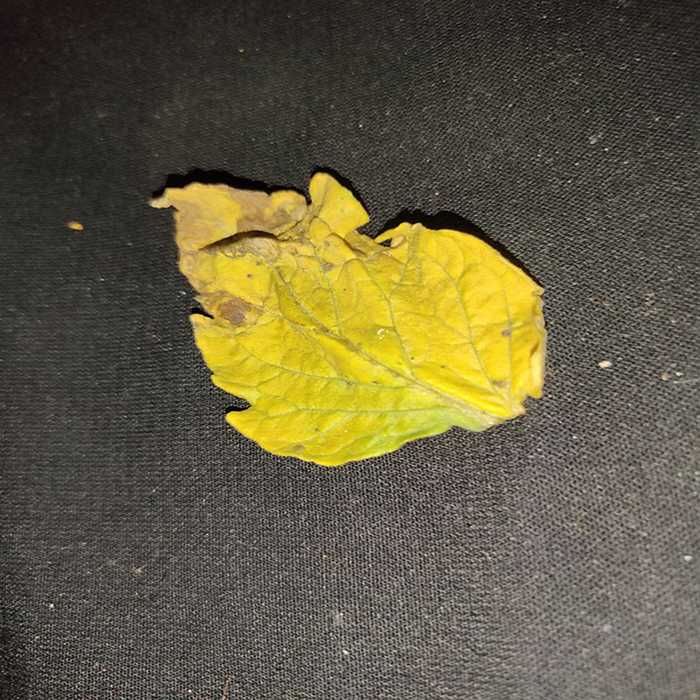
Plant: Tomato
Label: Tomato Bacterial spot